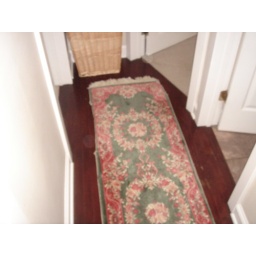
We believe this hard wood floor would be under the carpet in the house